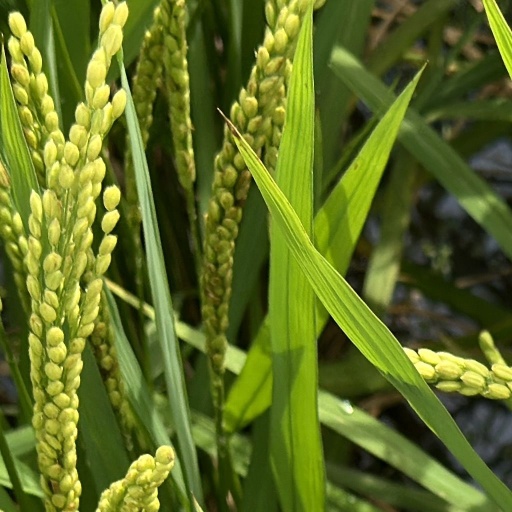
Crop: rice